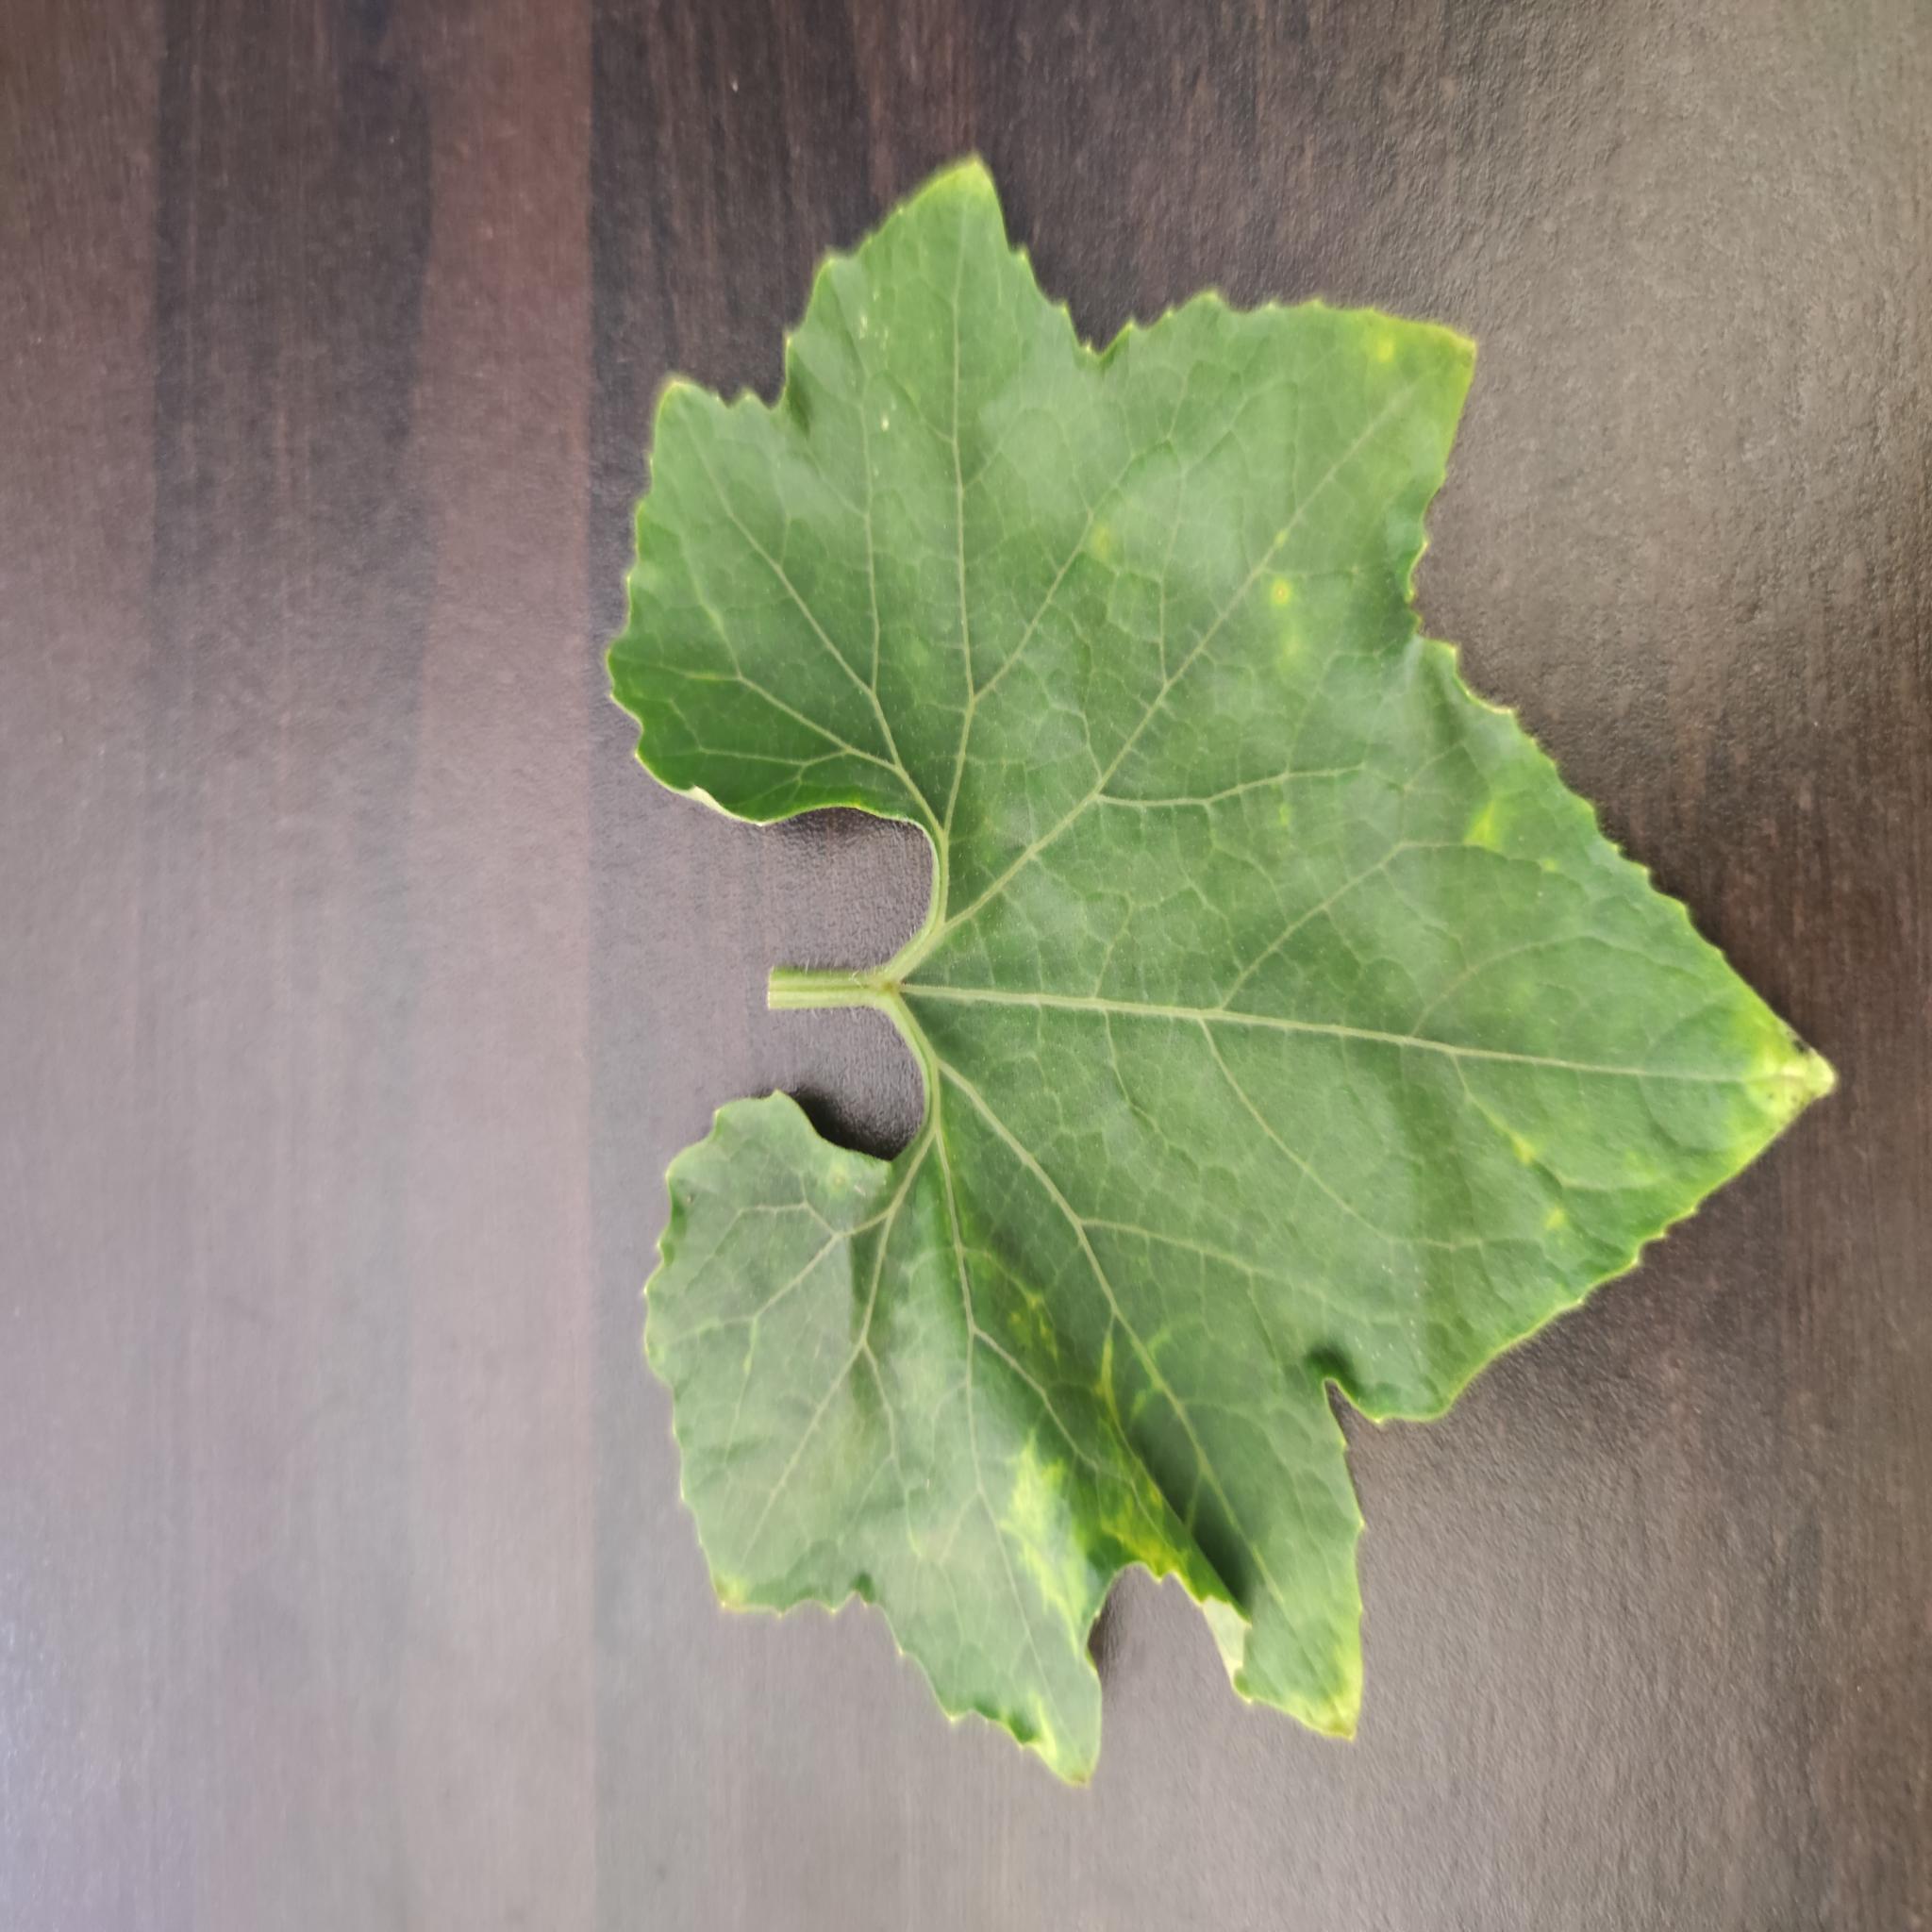
Label: Downy mildew